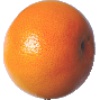
Label: Grapefruit Pink 1